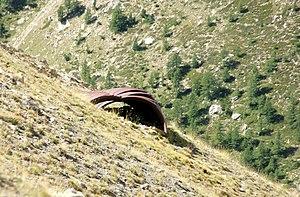
Un abri rudimentaire restant de la dernière guerre, sous la crête descendant au sud-ouest de la pointe de Chaufrède
Le PC du Col-de-Colombart était le poste de commandement du quartier Rougna du secteur fortifié du Dauphiné ; le col de Colombart est situé à environ 2 km à vol d'oiseau au sud-est du col de la Bonette.
Un abri de la ligne Maginot est une fortification bétonnée servant à la protection des troupes d'intervalle chargés de la défense entre les ouvrages et casemates de la ligne Maginot. Construits pendant les années 1930, ces abris furent occupés pendant la drôle de guerre puis abandonnés en juin 1940.